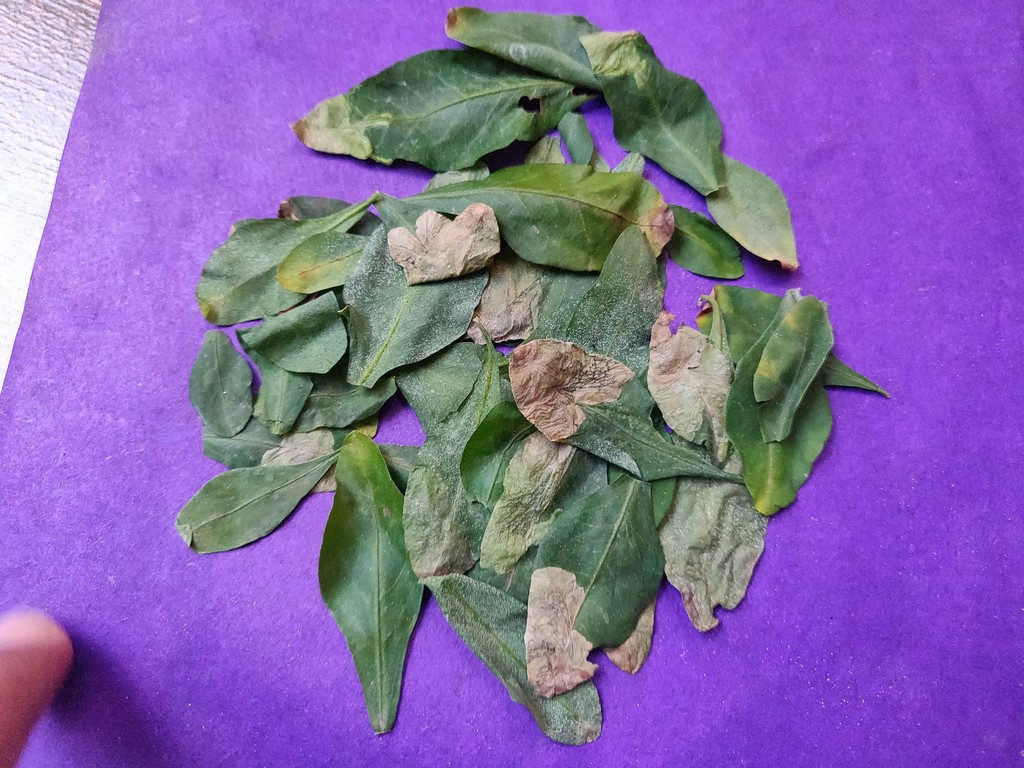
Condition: Unhealthy
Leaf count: multiple
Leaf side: unknown